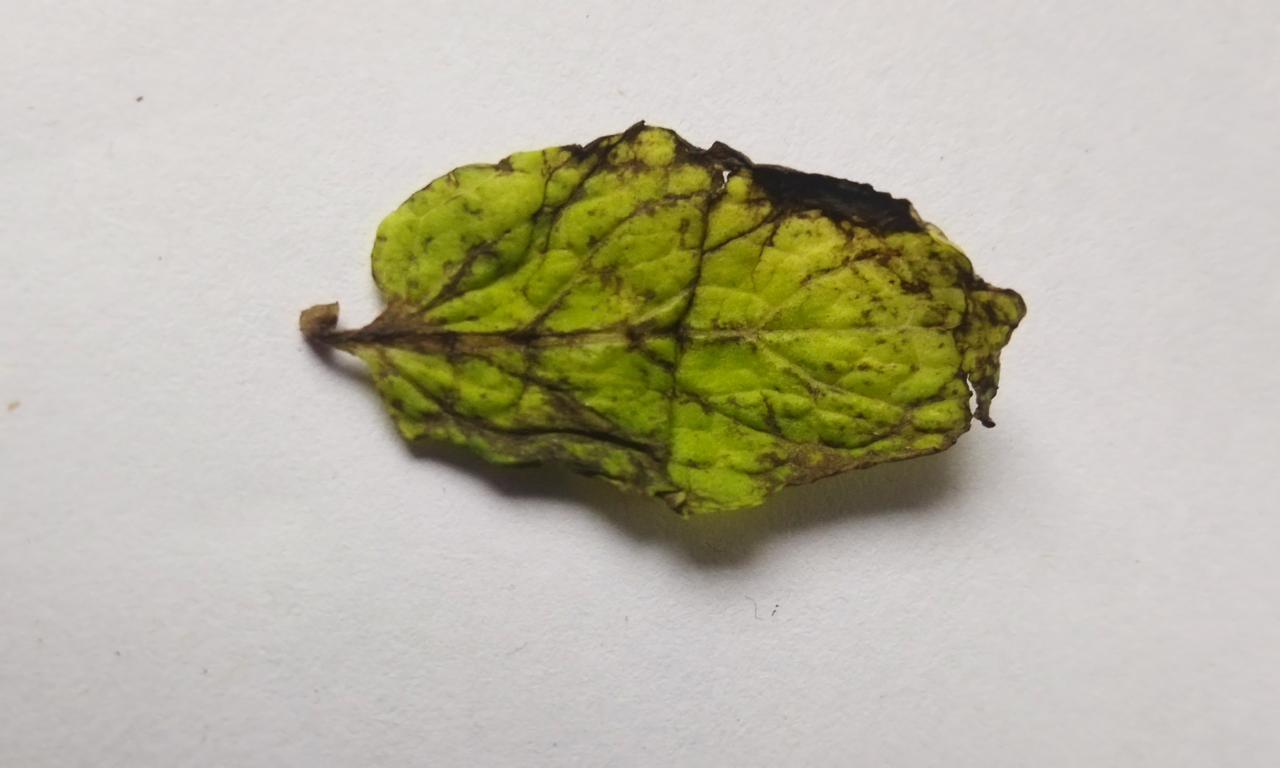
Label: Spoiled